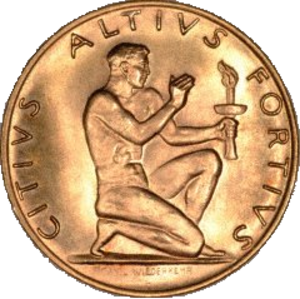
Une médaille olympique est une médaille attribuée au cours des Jeux olympiques aux trois meilleurs athlètes ou équipes de chaque compétition qui reçoivent respectivement une médaille d’or, d’argent ou de bronze. Outre ces médailles qui symbolisent la consécration sportive, certaines personnes ou organisations, notamment les comités nationaux olympiques, offrent à leurs champions des primes, cadeaux ou avantages en nature.
La devise olympique est la devise des Jeux olympiques modernes, composée des trois mots latins « Citius, Altius, Fortius » qui signifient « plus vite, plus haut, plus fort ». Cette devise a été proposée par le Baron Pierre de Coubertin à la création du comité international olympique en 1894 à la Sorbonne.